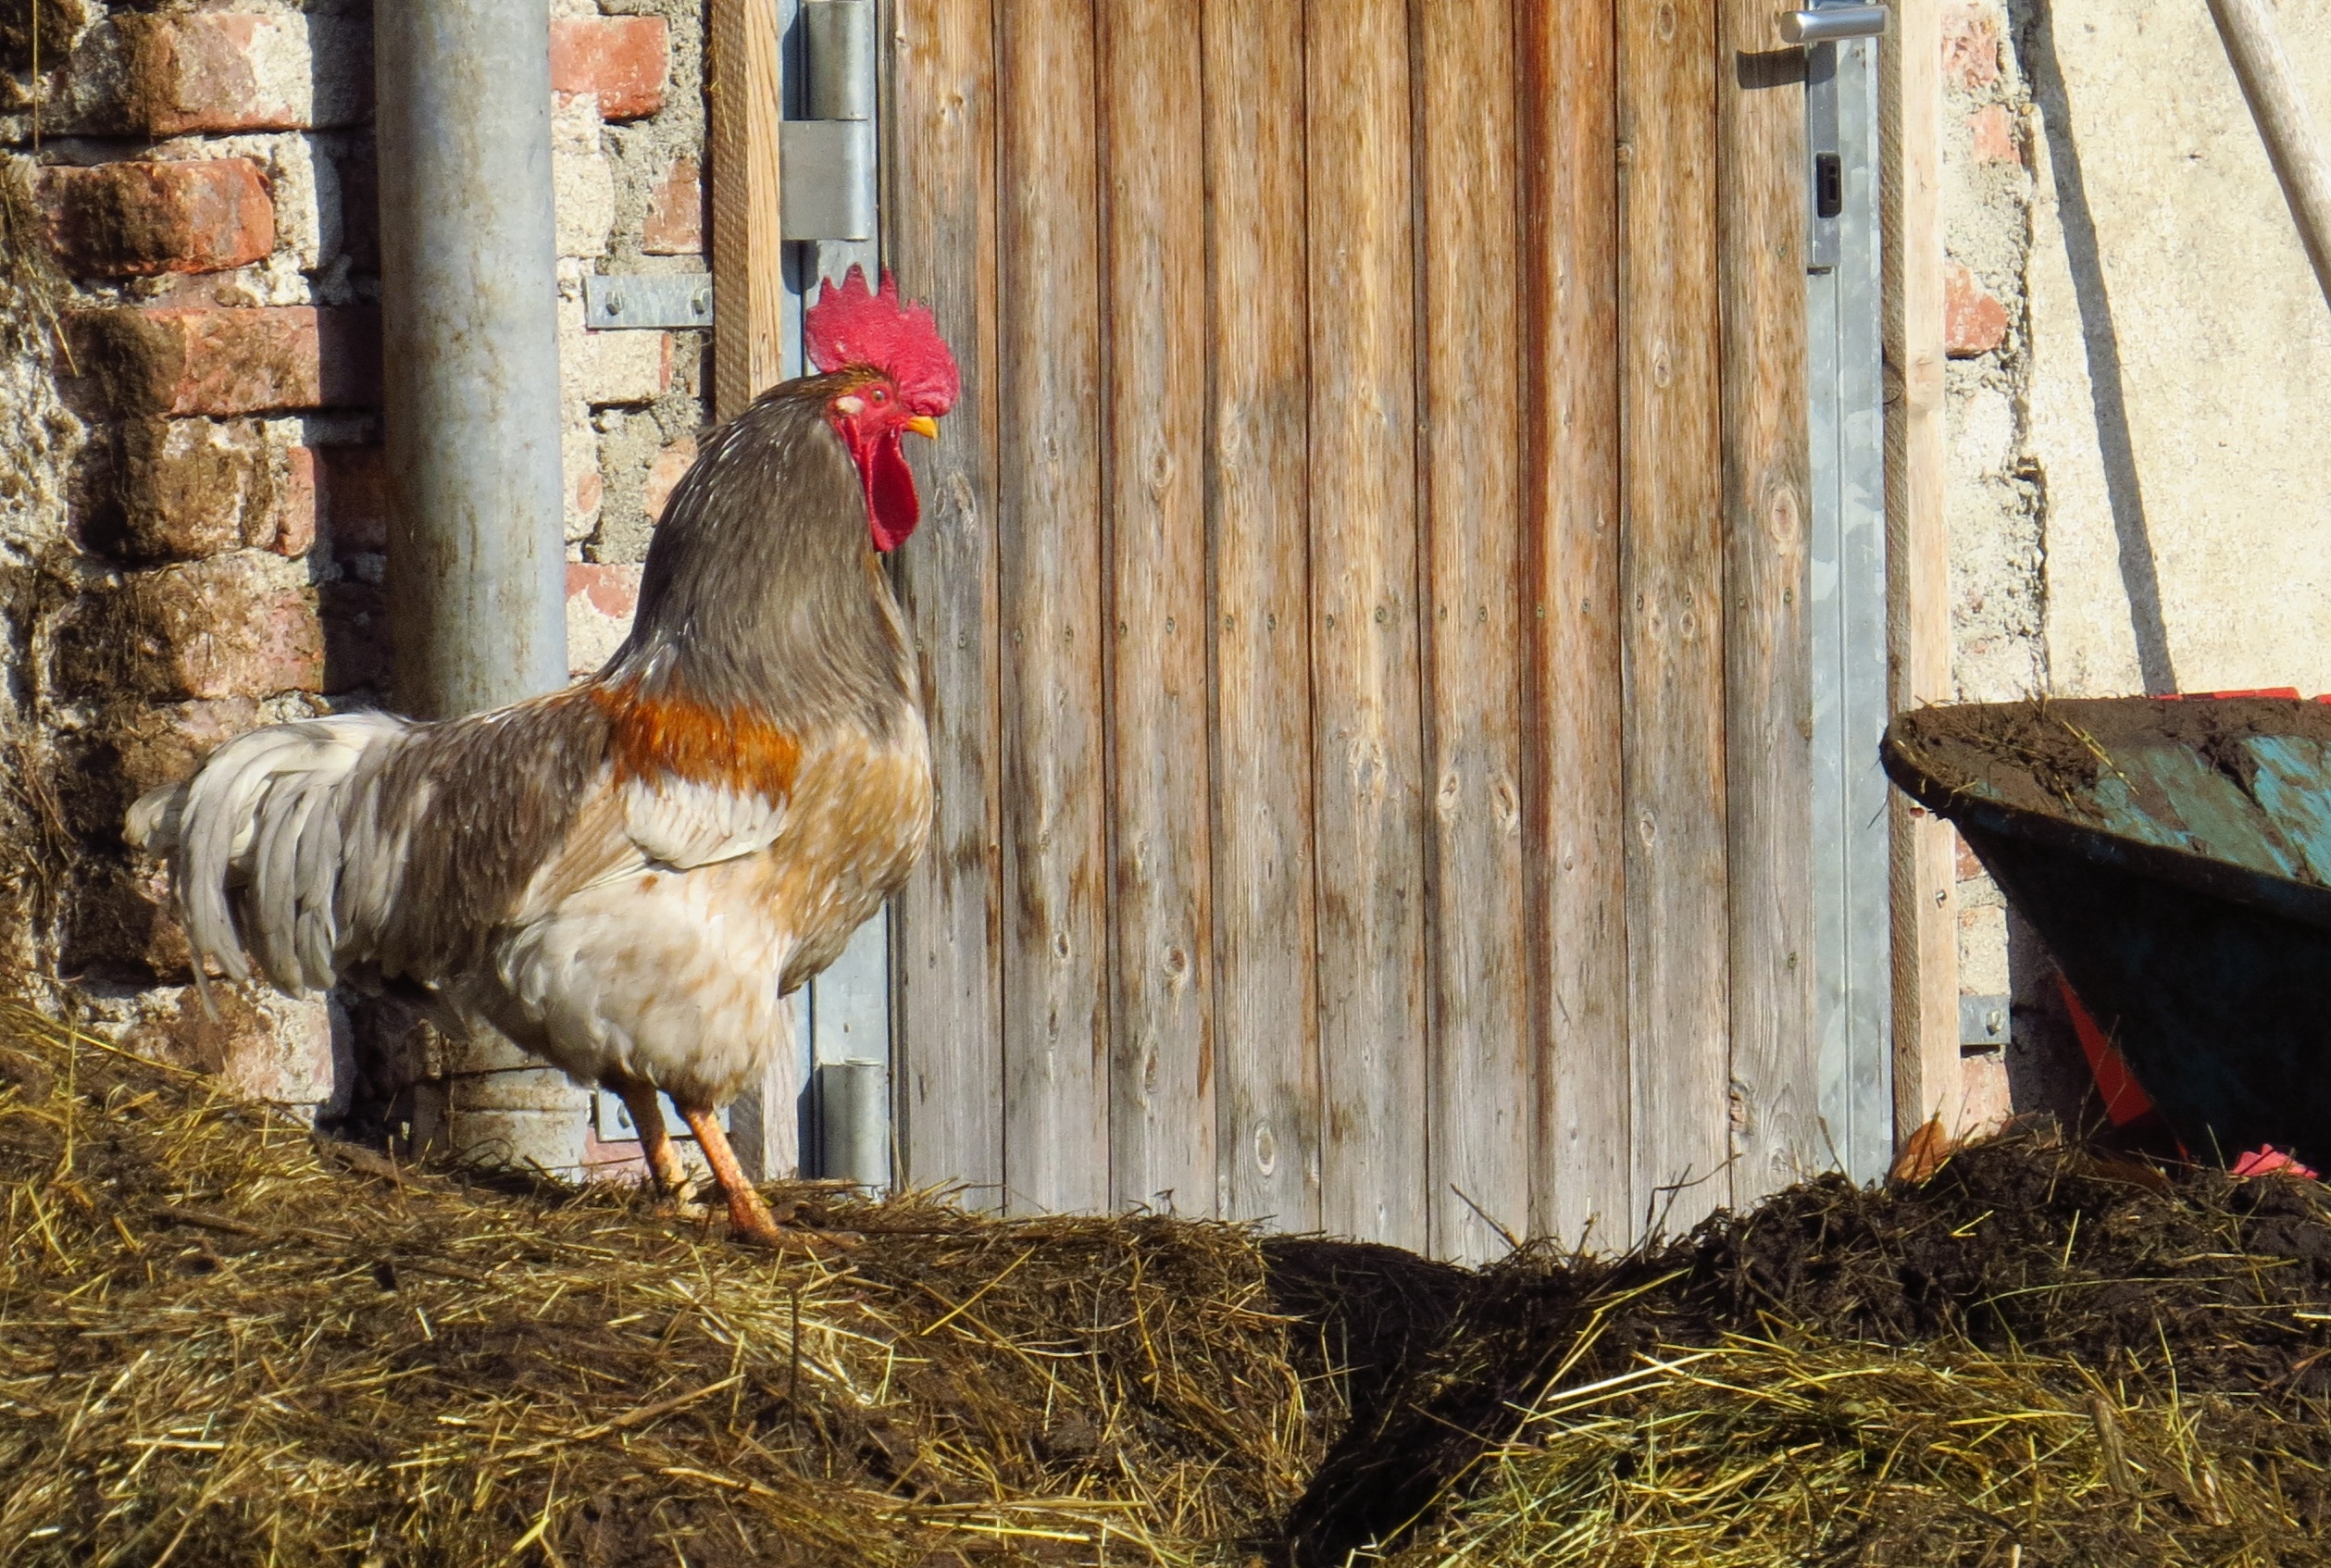
bird, farm, agriculture, chicken, fauna, rooster, poultry, galliformes, vertebrate, hahn, chickens, phasianidae, country life, gockel